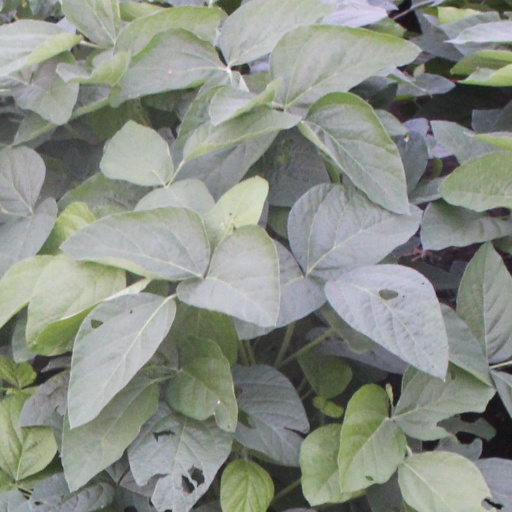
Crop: soybean